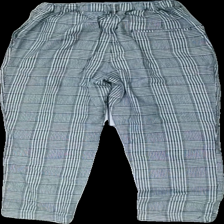
View: back
Type: Trousers
Category: Ladies
Brand: Mango
Colors: Black, White
Material: 100% cotton
Pattern: Checkered print
Cut: Regular
Size: XS
Season: All
Damage: missing hook
Damage location: top center
Price range: <50
Recommended usage: Recycle